Orphan bridge

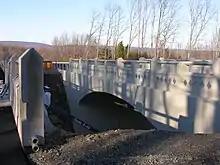
The new bridge over County Route 521 in Blairstown, NJ, shown before it opened in November 2006, is a replica of its 1911 companion to the left that was orphaned at the time of the creation of Conrail in 1976.

An orphan bridge is a roadway bridge that crosses over abandoned railroad rights-of-way and which is no longer owned or maintained by any railroad. Examples include the bridges that crossed over predecessor railroads that were conveyed into Conrail in 1976. At the time, Conrail argued in U.S. court that these overhead bridges were not part of the rail rights-of-way that were conveyed to it at the time of the merger. As the railroads that initially built the bridges and maintained them no longer existed, it was argued, successfully, that, in essence, no legal entity owned them and that, as a result, they were "orphan" bridges. Orphan bridges are sometimes rehabilitated and maintained.